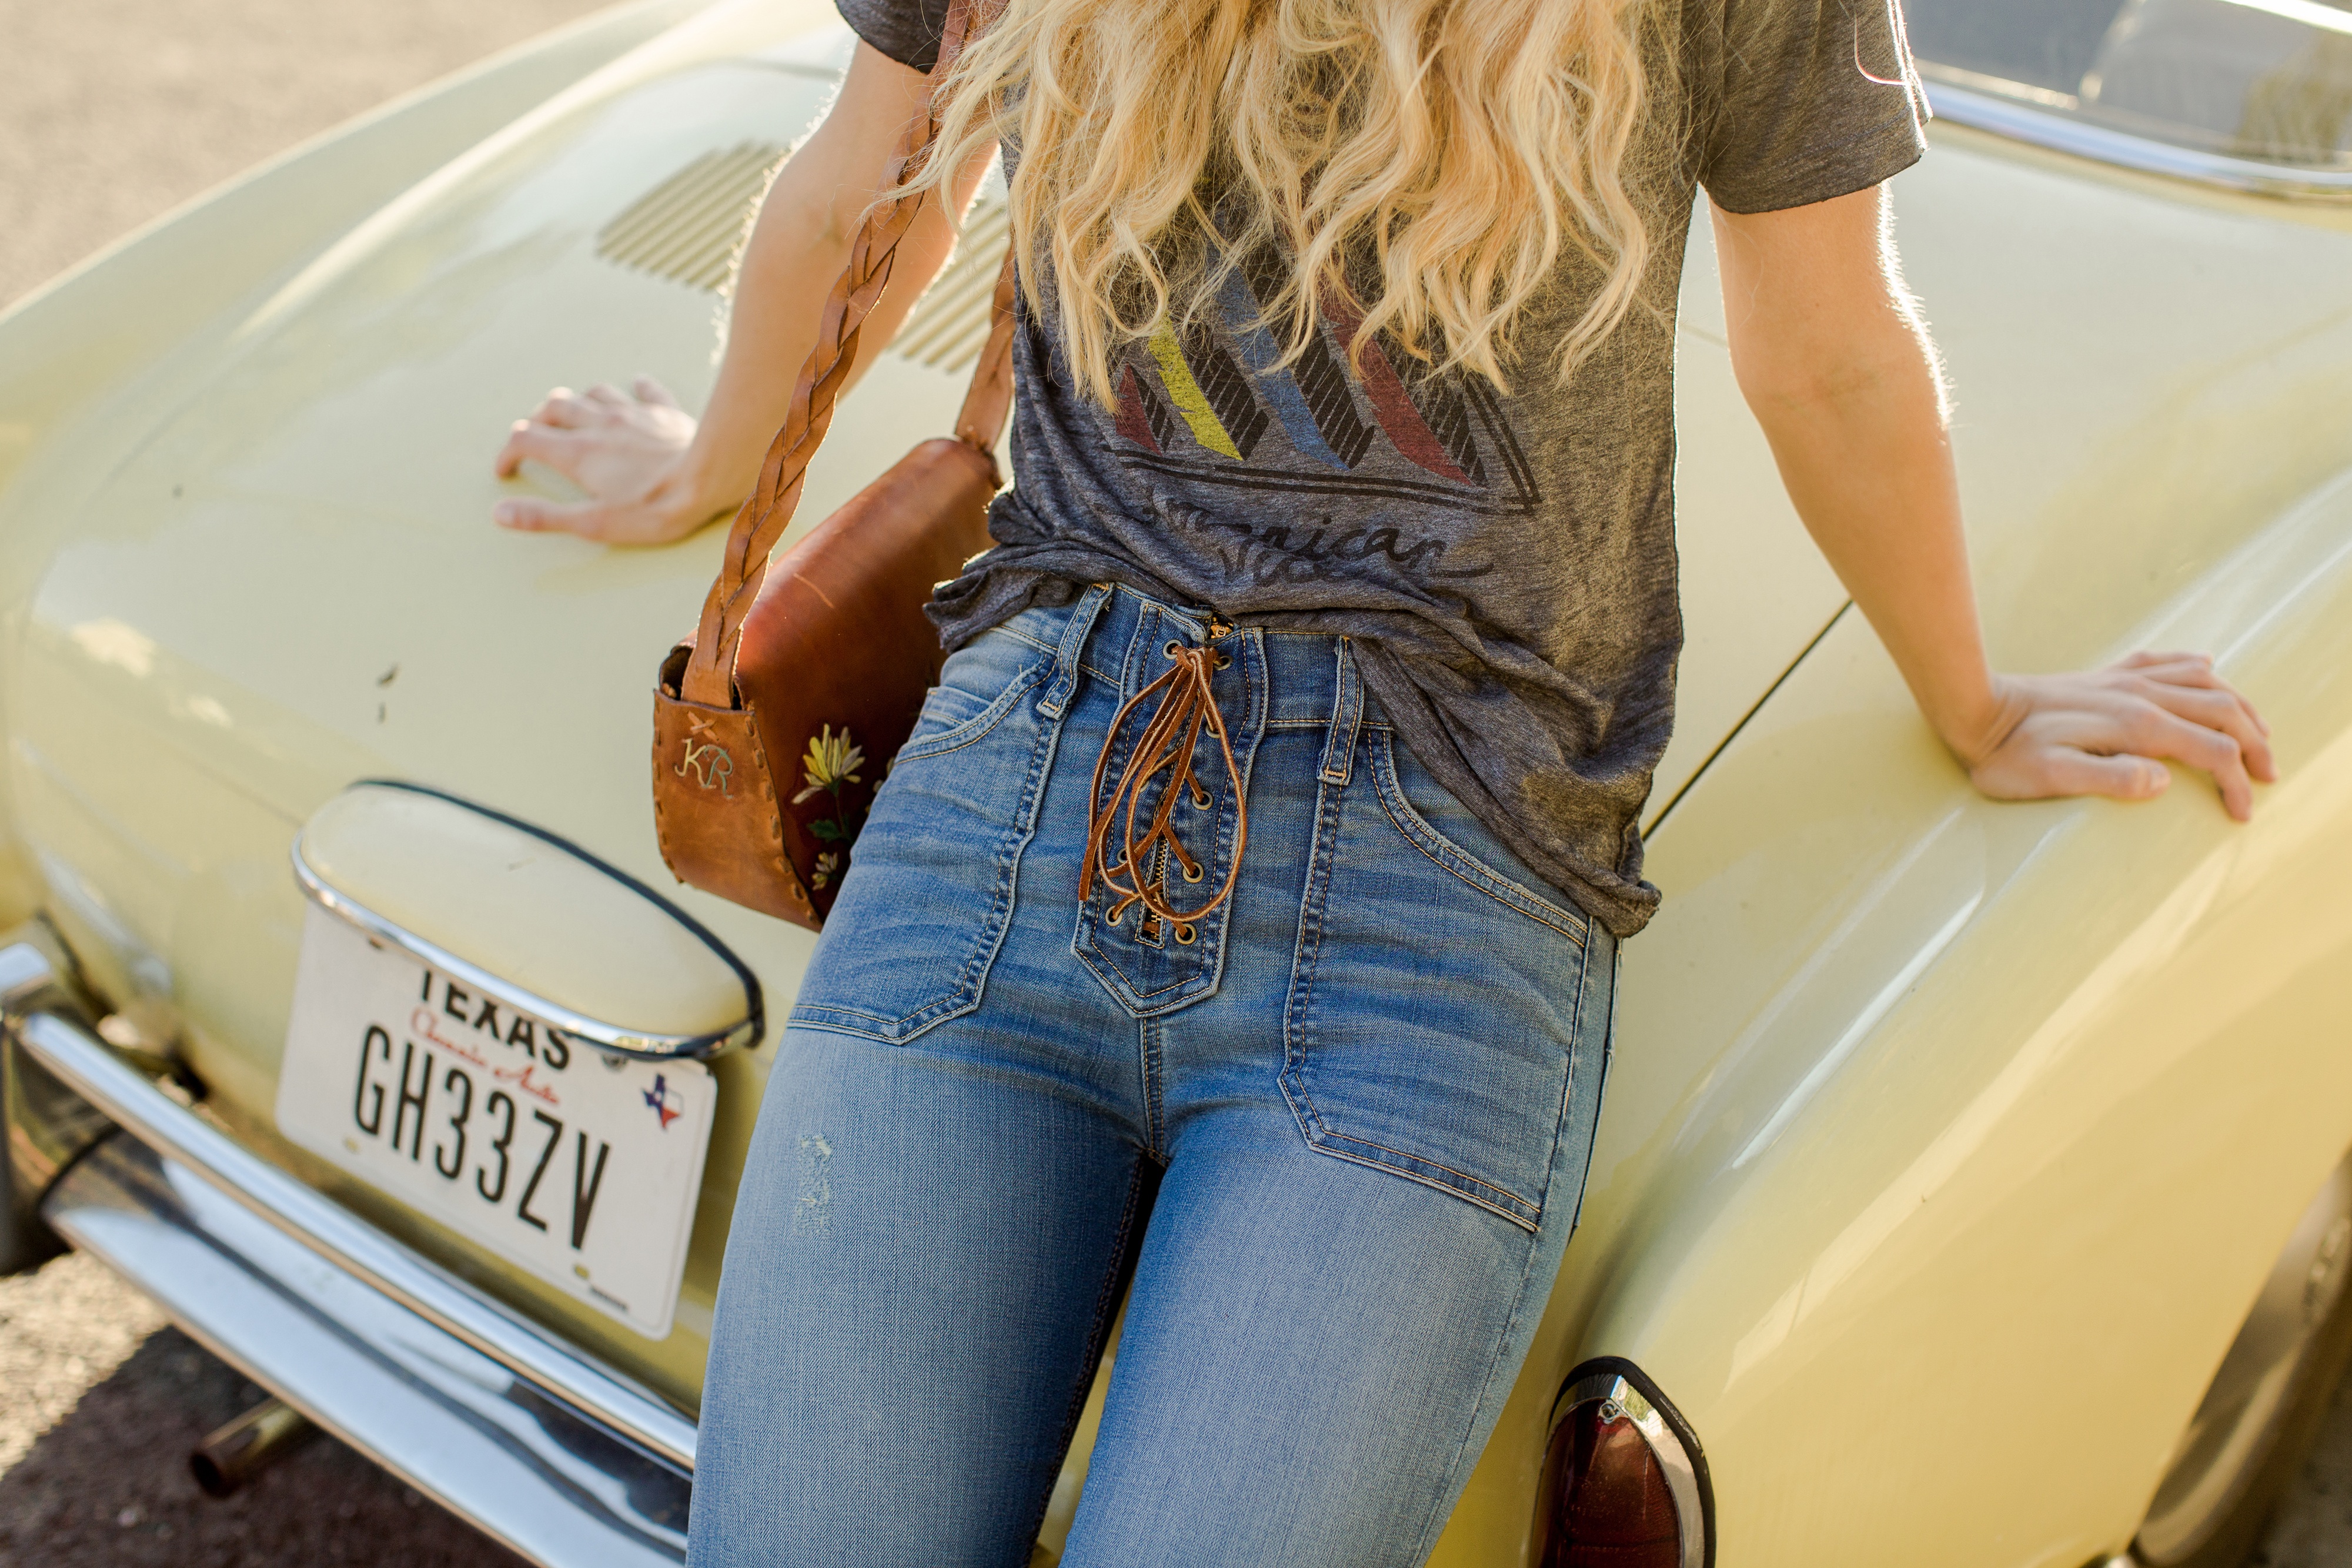
person, girl, woman, hair, car, leg, model, vehicle, fashion, clothing, lady, human body, blond, casual, abdomen, photo shoot